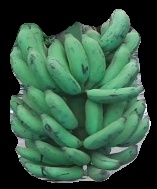
Variety: elakki-bale
Grade: grade3